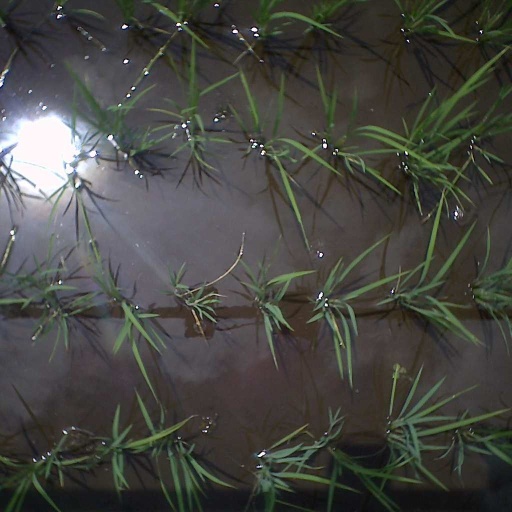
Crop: rice